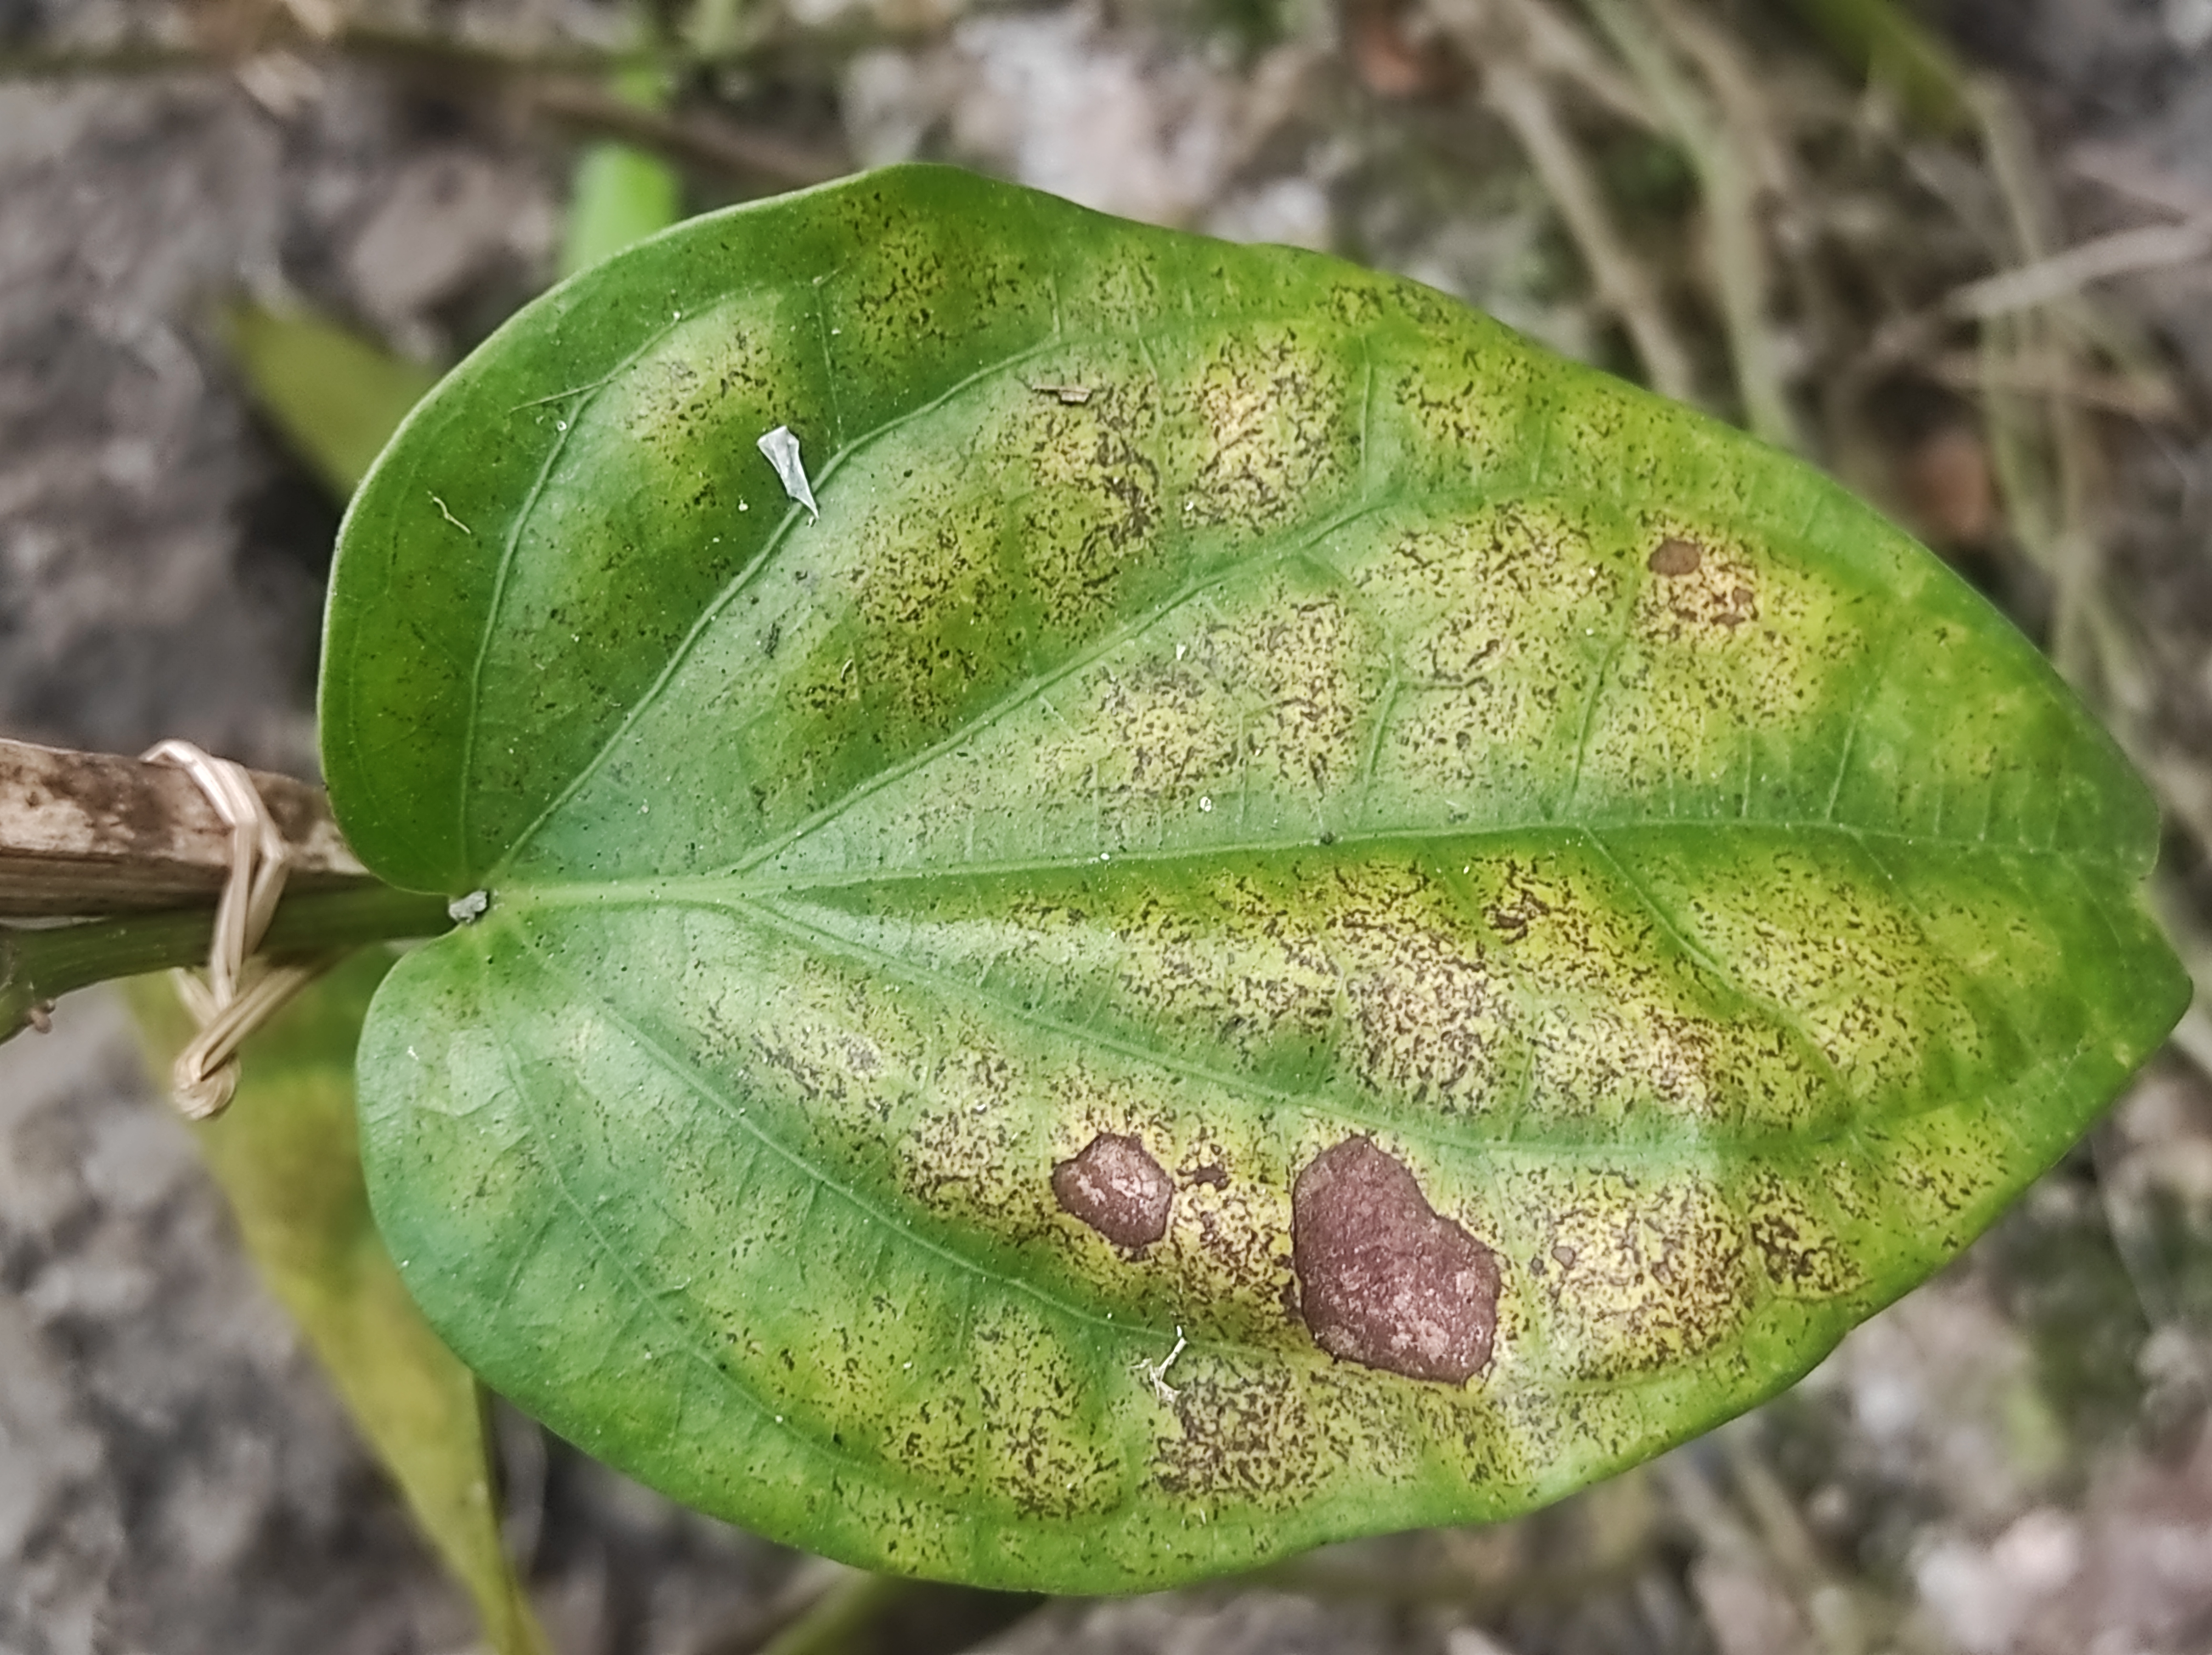
Label: Fungal_Brown_Spot_Disease